Service number (United States Coast Guard)

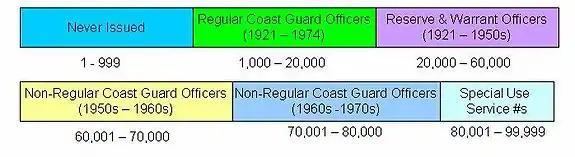
Final distribution of Coast Guard officer service numbers

The first Coast Guard enlisted service numbers began at #100,000 with a range to 200,000. The purpose of beginning Coast Guard enlisted numbers in this range was to ensure that no enlisted Coast Guardsman would have a number previously assigned to an officer.